Duarte de Lemos, 3rd Lord of Trofa

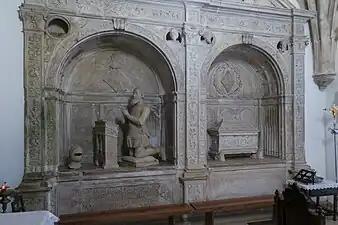
Funerary chapels of Duarte de Lemos and his wife, Dona Joana de Melo, in the Pantheon of the Lemos family, Church of São Salvador, Trofa do Vouga

He was the eldest son of João Gomes de Lemos, 2nd Lord of Trofa, by his wife Violante de Sequeira; and elder brother of Fernão Gomes de Lemos, ambassador to Persia in 1515 and captain of Portuguese Ceylon from 1522 to 1524. He was also the first cousin of the 1st Marquis of Cenete and the 1st Count of Mélito, two of the most prominent grandees of Spain, sons of his aunt Mécia de Lemos and the famous Cardinal Pedro González de Mendoza.